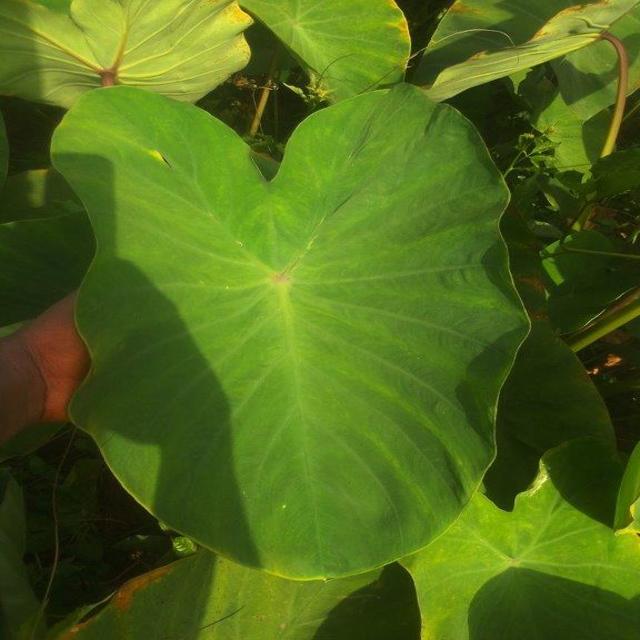
Label: Healthy